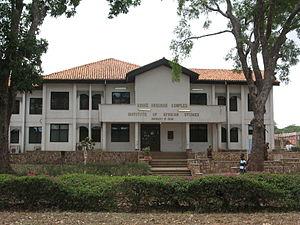
Le bâtiment de l'Institut d'études africaines sur le campus de Legon à Accra, Ghana.
L'université du Ghana est une université publique ghanéenne créée en 1948, basée à Legon, Accra en Région du Grand Accra. C'est à la fois le plus gros, le plus ancien et le plus prestigieux établissement universitaire du pays.
L' Institut d'études africaines sur le campus de l'université du Ghana à Legon est un institut de recherche interdisciplinaire en sciences humaines et sociales. Il a été créé par le président Kwame Nkrumah en 1962 pour encourager les études africaines.